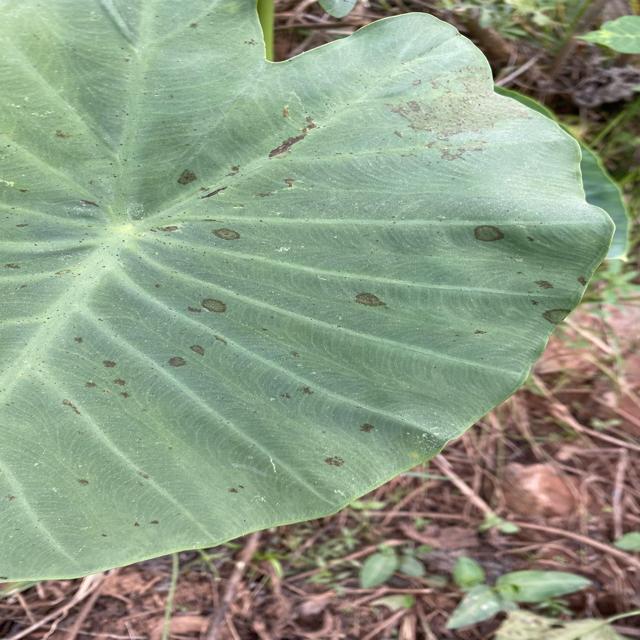
Label: Early_Blight